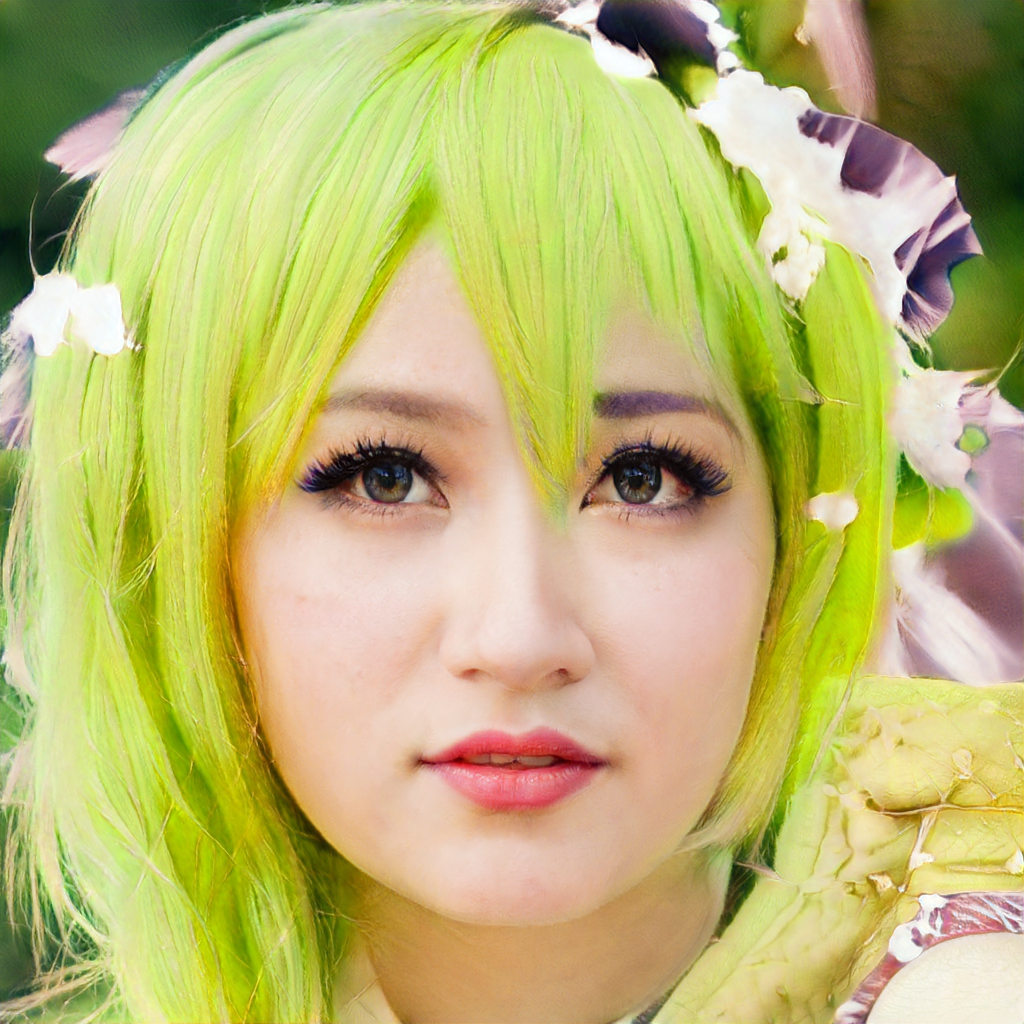
Gender: Female